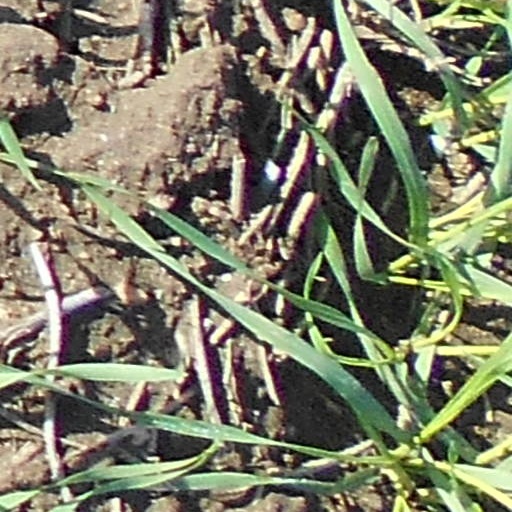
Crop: wheat